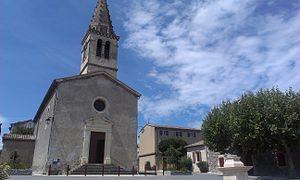
Saint-Lager-Bressac - église
Saint-Lager-Bressac est une commune française située dans le département de l'Ardèche en région Auvergne-Rhône-Alpes.